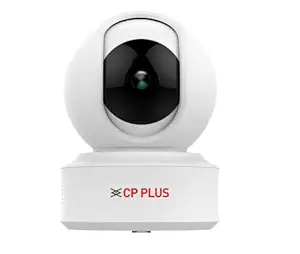
CP PLUS 2MP Full HD Smart Wi-fi CCTV Security Camera | 360° with Pan Tilt | Two Way Talk | Cloud Monitor | Motion Detect | Night Vision | Supports SD Card (Up to 128 GB) | Alexa & Ok Google | CP-E21A
Category: Electronics
Price: 1999 (list price: 4700)
Rating: 3.8 (1,880 ratings)
About this product: 360° PAN & TILT VIEW: 1080p full HD Plug & Play Wi-Fi camera 2 MP Full HD Video Camera with 360 degree Coverage helps in the complete surveillance of your house/office to keep a view of any unusual activity..Min. Illumination 0.01 Lux|TWO-WAY TALK: Built-in highly microphone & speaker which allows you to easily interact with your family or pets without any echo or background noise.|INTELLIGENT MOTION SENSOR: This smart CCTV camera can accurately identify and track humans on the move. Get quick alerts on your smartphone so that you can easily monitor important notifications without receiving annoying false alarms.|ADVANCED NIGHT VISION: In-built infrared LEDs offer you enhanced night vision so that you can get clear night-time images/recordings.|MOBILE COMPATIBLE: Connect the camera with Ezykam+ app so that you never miss any important update!|CLOUD MONITORING: All your recording are stored on cloud for easier access. Continuous video recording on memory card!|SUPPORTS ALEXA & OK GOOGLE: Smart voice control mechanism which makes the camera compatible with Amazon Alexa and Google Assistant, so you can watch live or stop video stream with simple voice instructions!|WHAT'S IN THE BOX: Camera, USB Cable, Adaptor, User Manual